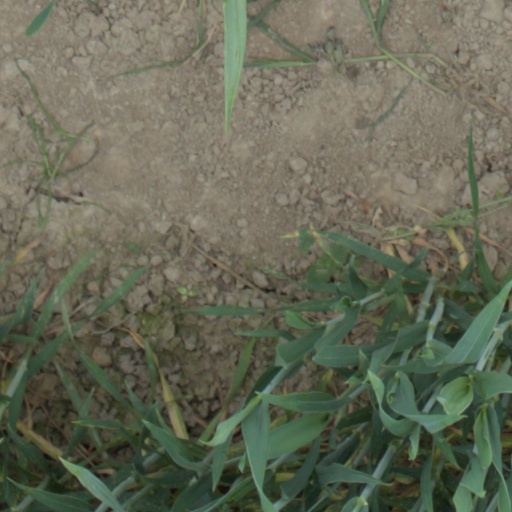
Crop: wheat